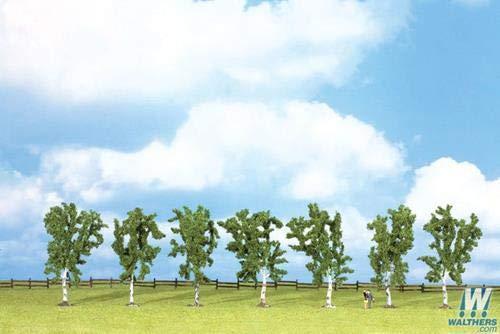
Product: Walthers SceneMaster Birch Trees (7 per Train)
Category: Toys & Games | Hobbies | Trains & Accessories | Accessories | Scenery
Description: Sturdy, Flexible Plastic Tree Form.
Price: $19.99